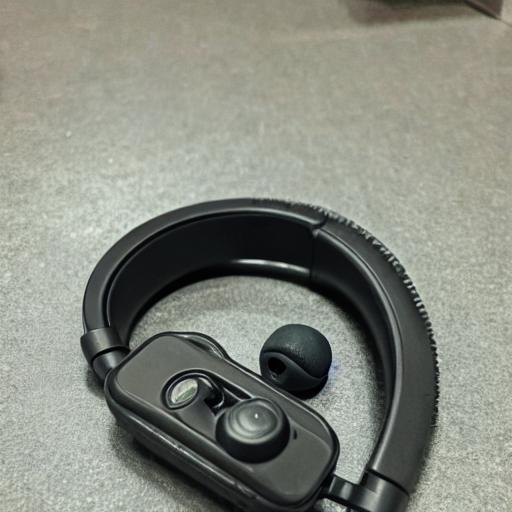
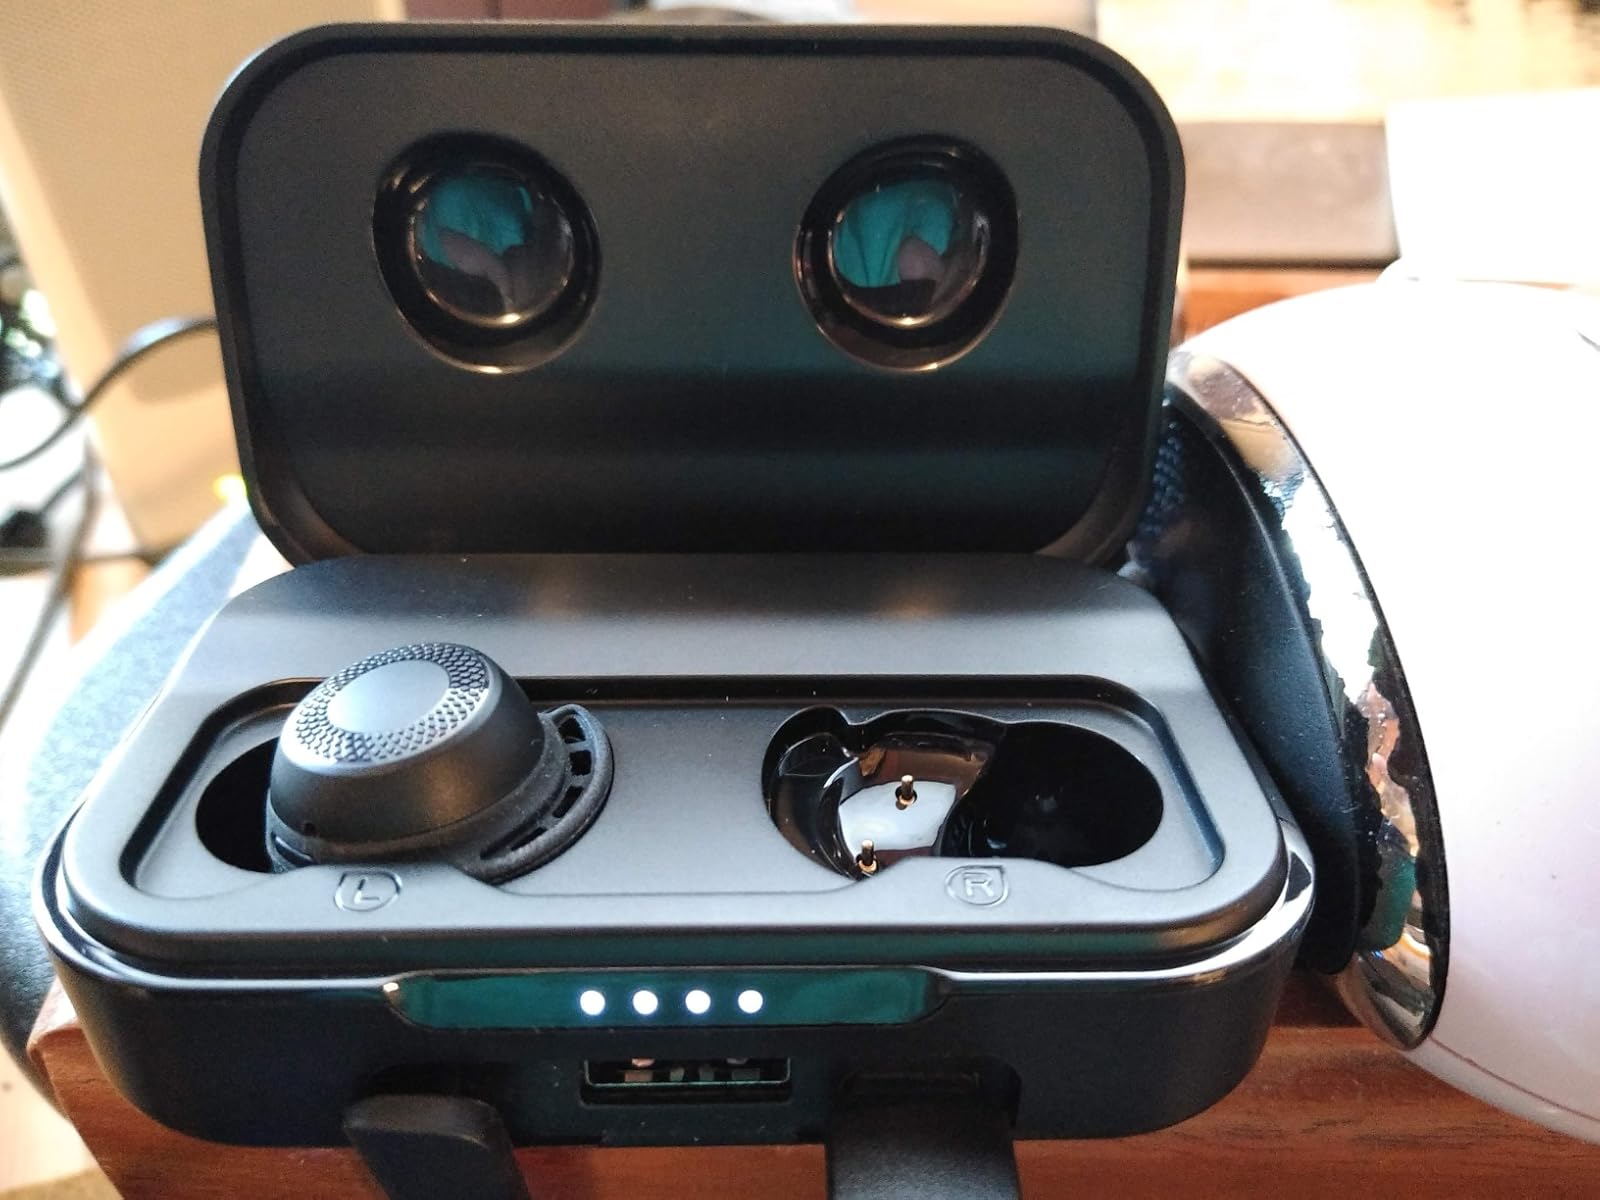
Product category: earbuds
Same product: no